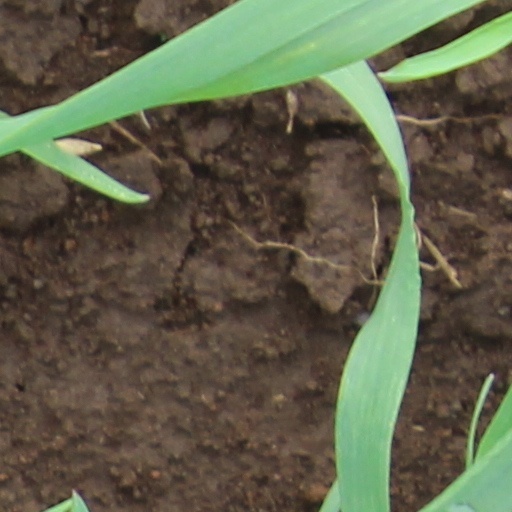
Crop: wheat